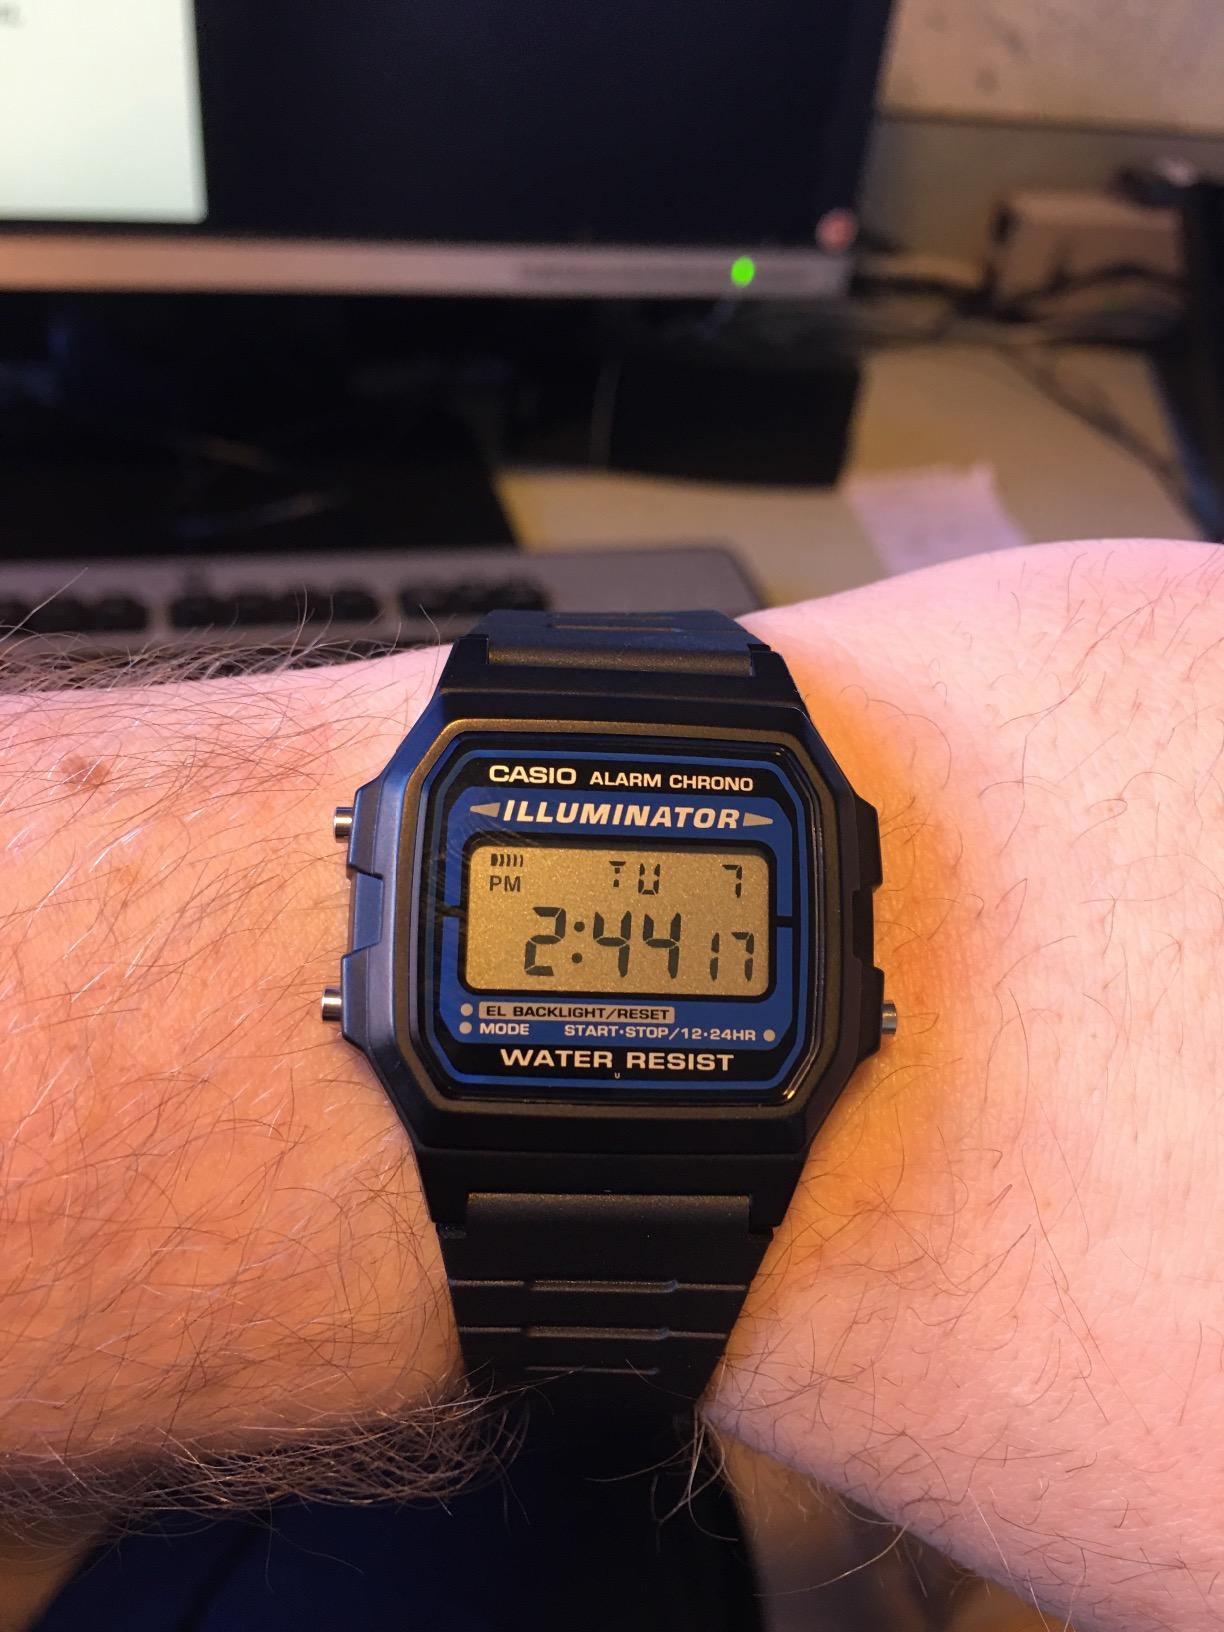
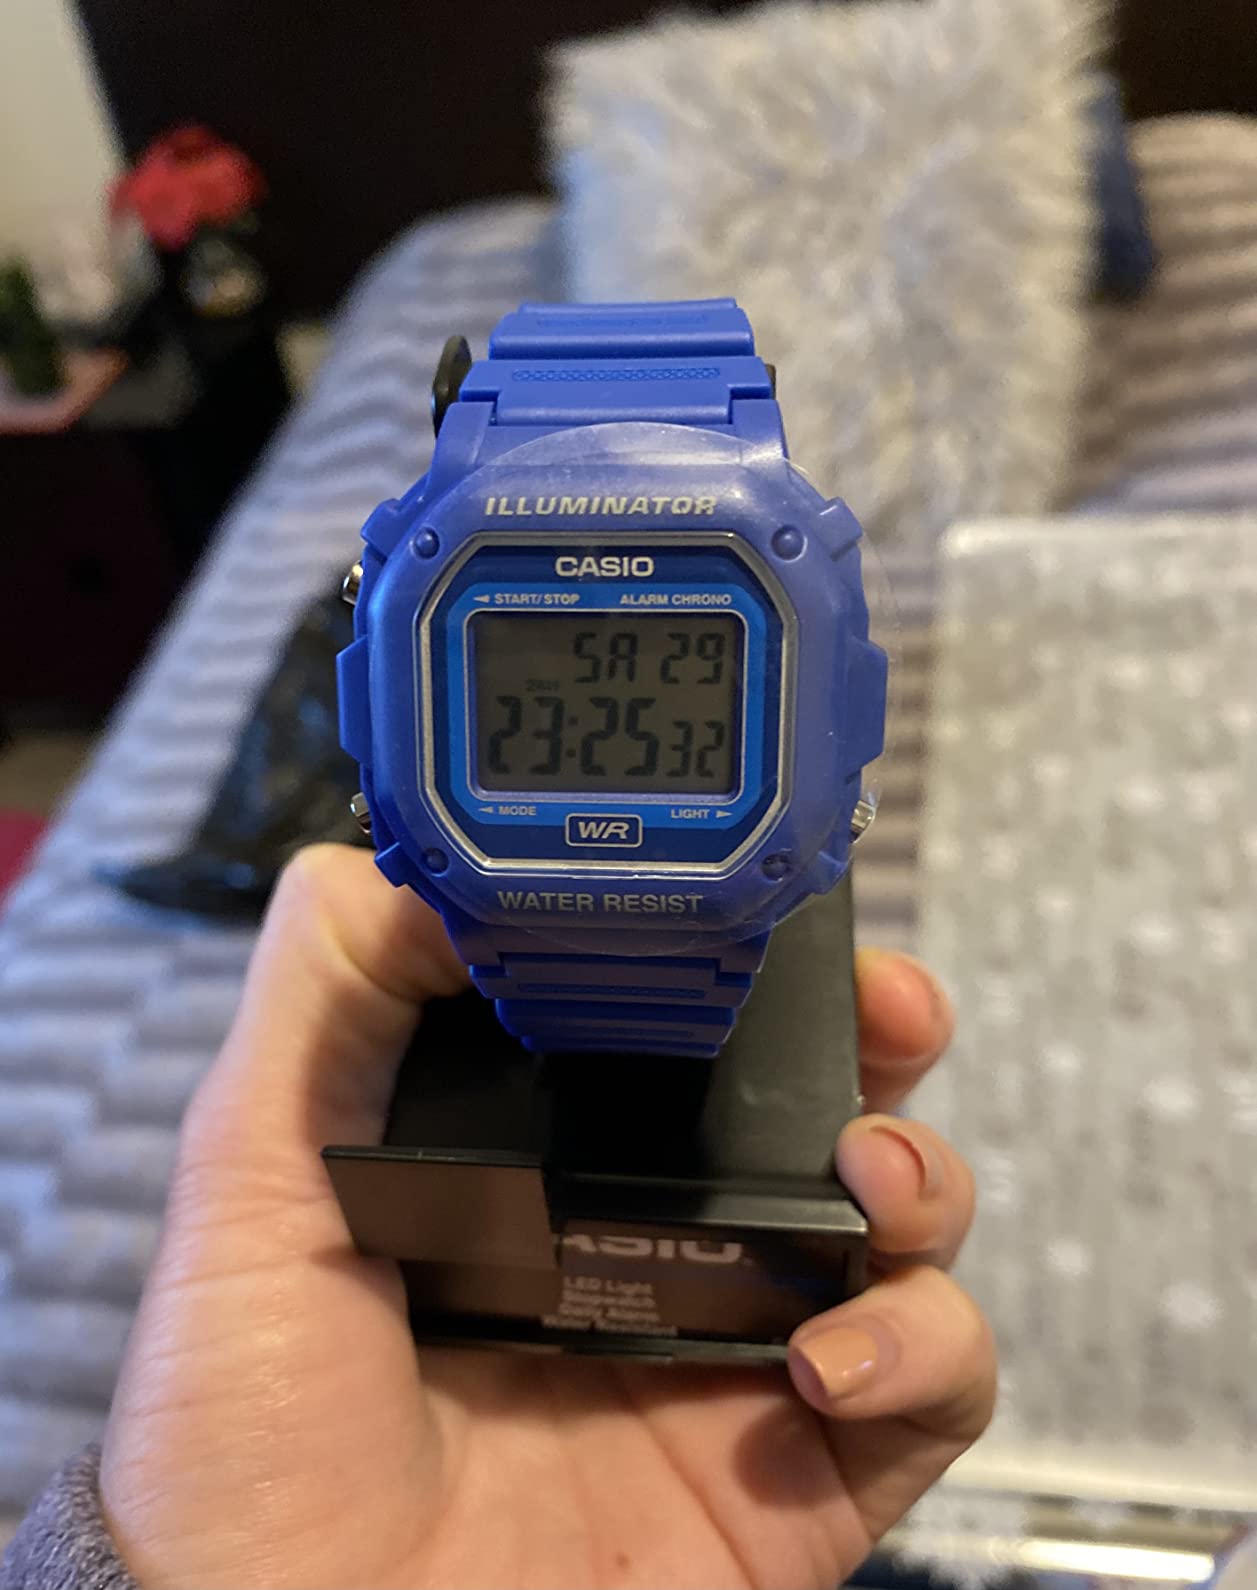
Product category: accessories_watch
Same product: no